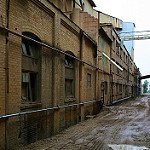
Label: buildings